Linden Grove (Castle Shannon, Pennsylvania)

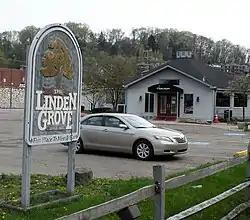
The current building at this location

Linden Grove was once a nationally designated historic place located at 1100 Grove Road in Castle Shannon, Pennsylvania, but the original building (circa 1872) was torn down and it was delisted on January 20, 2000. The current building there is a more recent construction called The Linden Grove Nightclub. The original "Linden Grove was built as an attraction to German picnickers, as were several other groves patronized by various ethnic groups. Wagons with benches met picnickers at the train station and took them to whichever grove catered to their nationality."